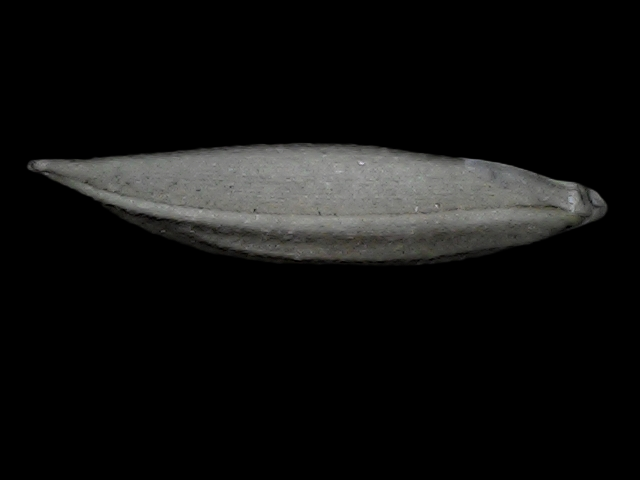
Rice variety: Bd57